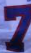
Number: 7